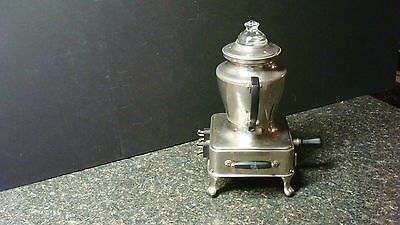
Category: toaster